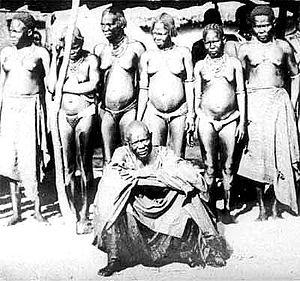
Le roi Comé II des Moundang de Léré avec quelques épouses
Le royaume moundang est un ancien État du centre de l'Afrique, localisé autour de la ville de Léré dans le sud-ouest du Tchad, près de la frontière avec l'État du Cameroun. Ce royaume est apparu au milieu du XVIIIᵉ siècle et couvrait un territoire d'environ 5 000 km². Les souverains animistes moundang ont dû faire face aux assauts militaires des Peuls musulmans puis à la colonisation française. Le royaume n'existe plus aujourd'hui en tant qu'entité politique indépendante, mais seulement comme une chefferie traditionnelle en relation avec les autorités administratives tchadiennes modernes.
Le calendrier moundang est un comput du temps utilisé par les Moundang, un peuple de l'Afrique noire. Ces agriculteurs, jadis organisés en une monarchie indépendante ayant la ville de Léré pour capitale, vivent actuellement aux confins du Tchad et du Cameroun. Ce calendrier utilisé à des fins agricoles et religieuses divise l'année en douze mois lunaires répartis sur deux saisons. L'année commence par les mois de la saison chaude et se termine par les mois de la saison pluvieuse.